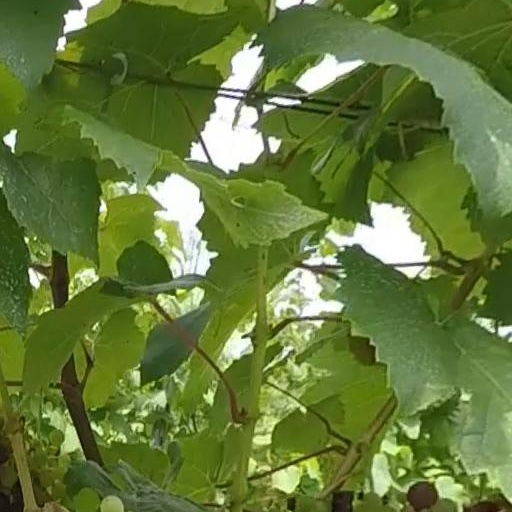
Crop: grape